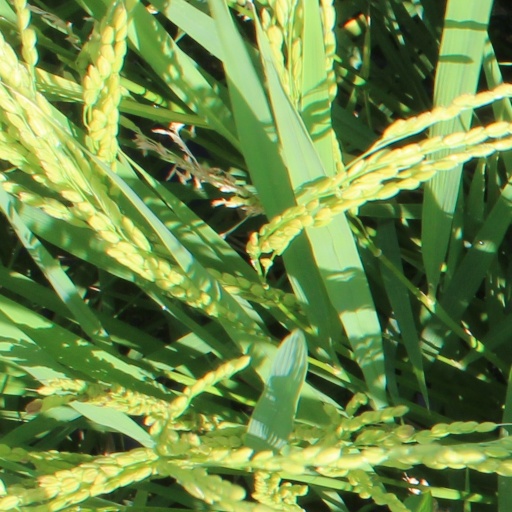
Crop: rice